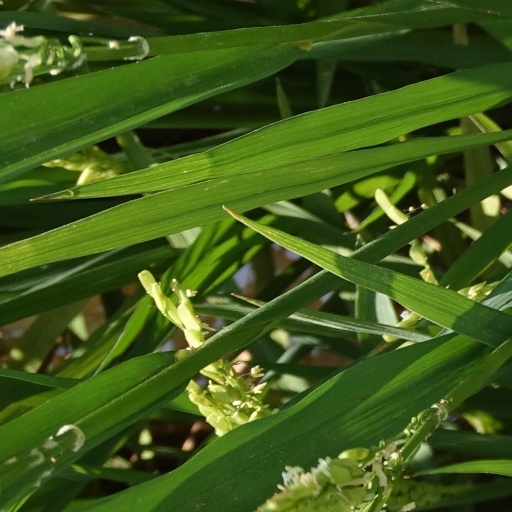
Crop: rice